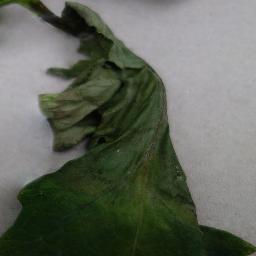
Label: Tomato___Late_blight